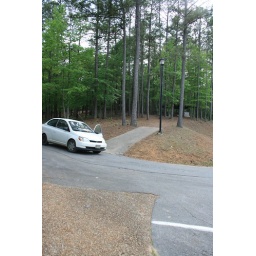
cross the road, continue on the path up the hill, chapel in straight ahead in those trees